Hello, Schoolgirl

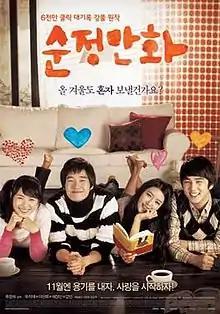
Theatrical poster

Hello, Schoolgirl is a 2008 South Korean film. Adapted from "Love Story", a webtoon by Kang Full, it is the second film directed by Ryu Jang-ha. It stars Yoo Ji-tae, Lee Yeon-hee, Chae Jung-an, and Kang-in.